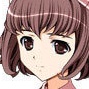
Portrait style: Anime Portrait